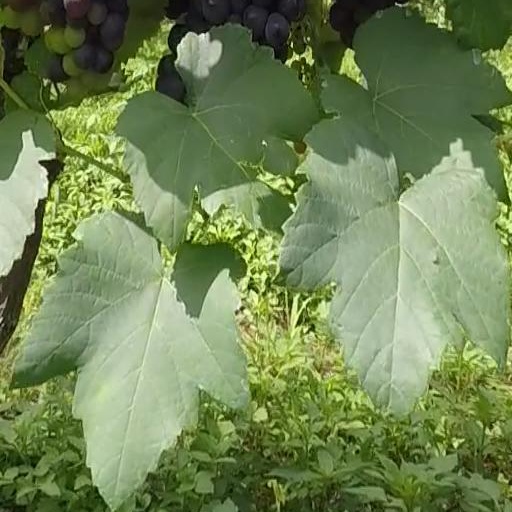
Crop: grape